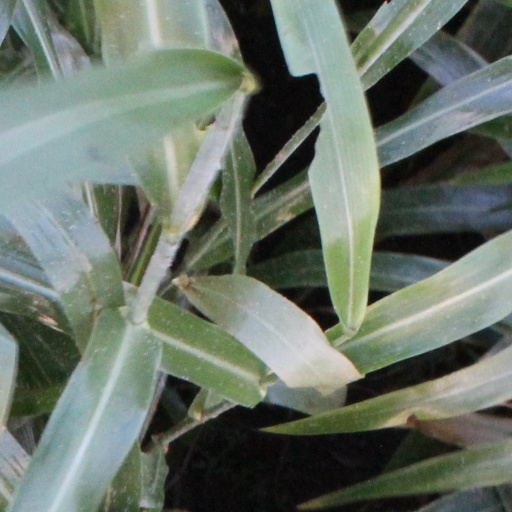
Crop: sorghum